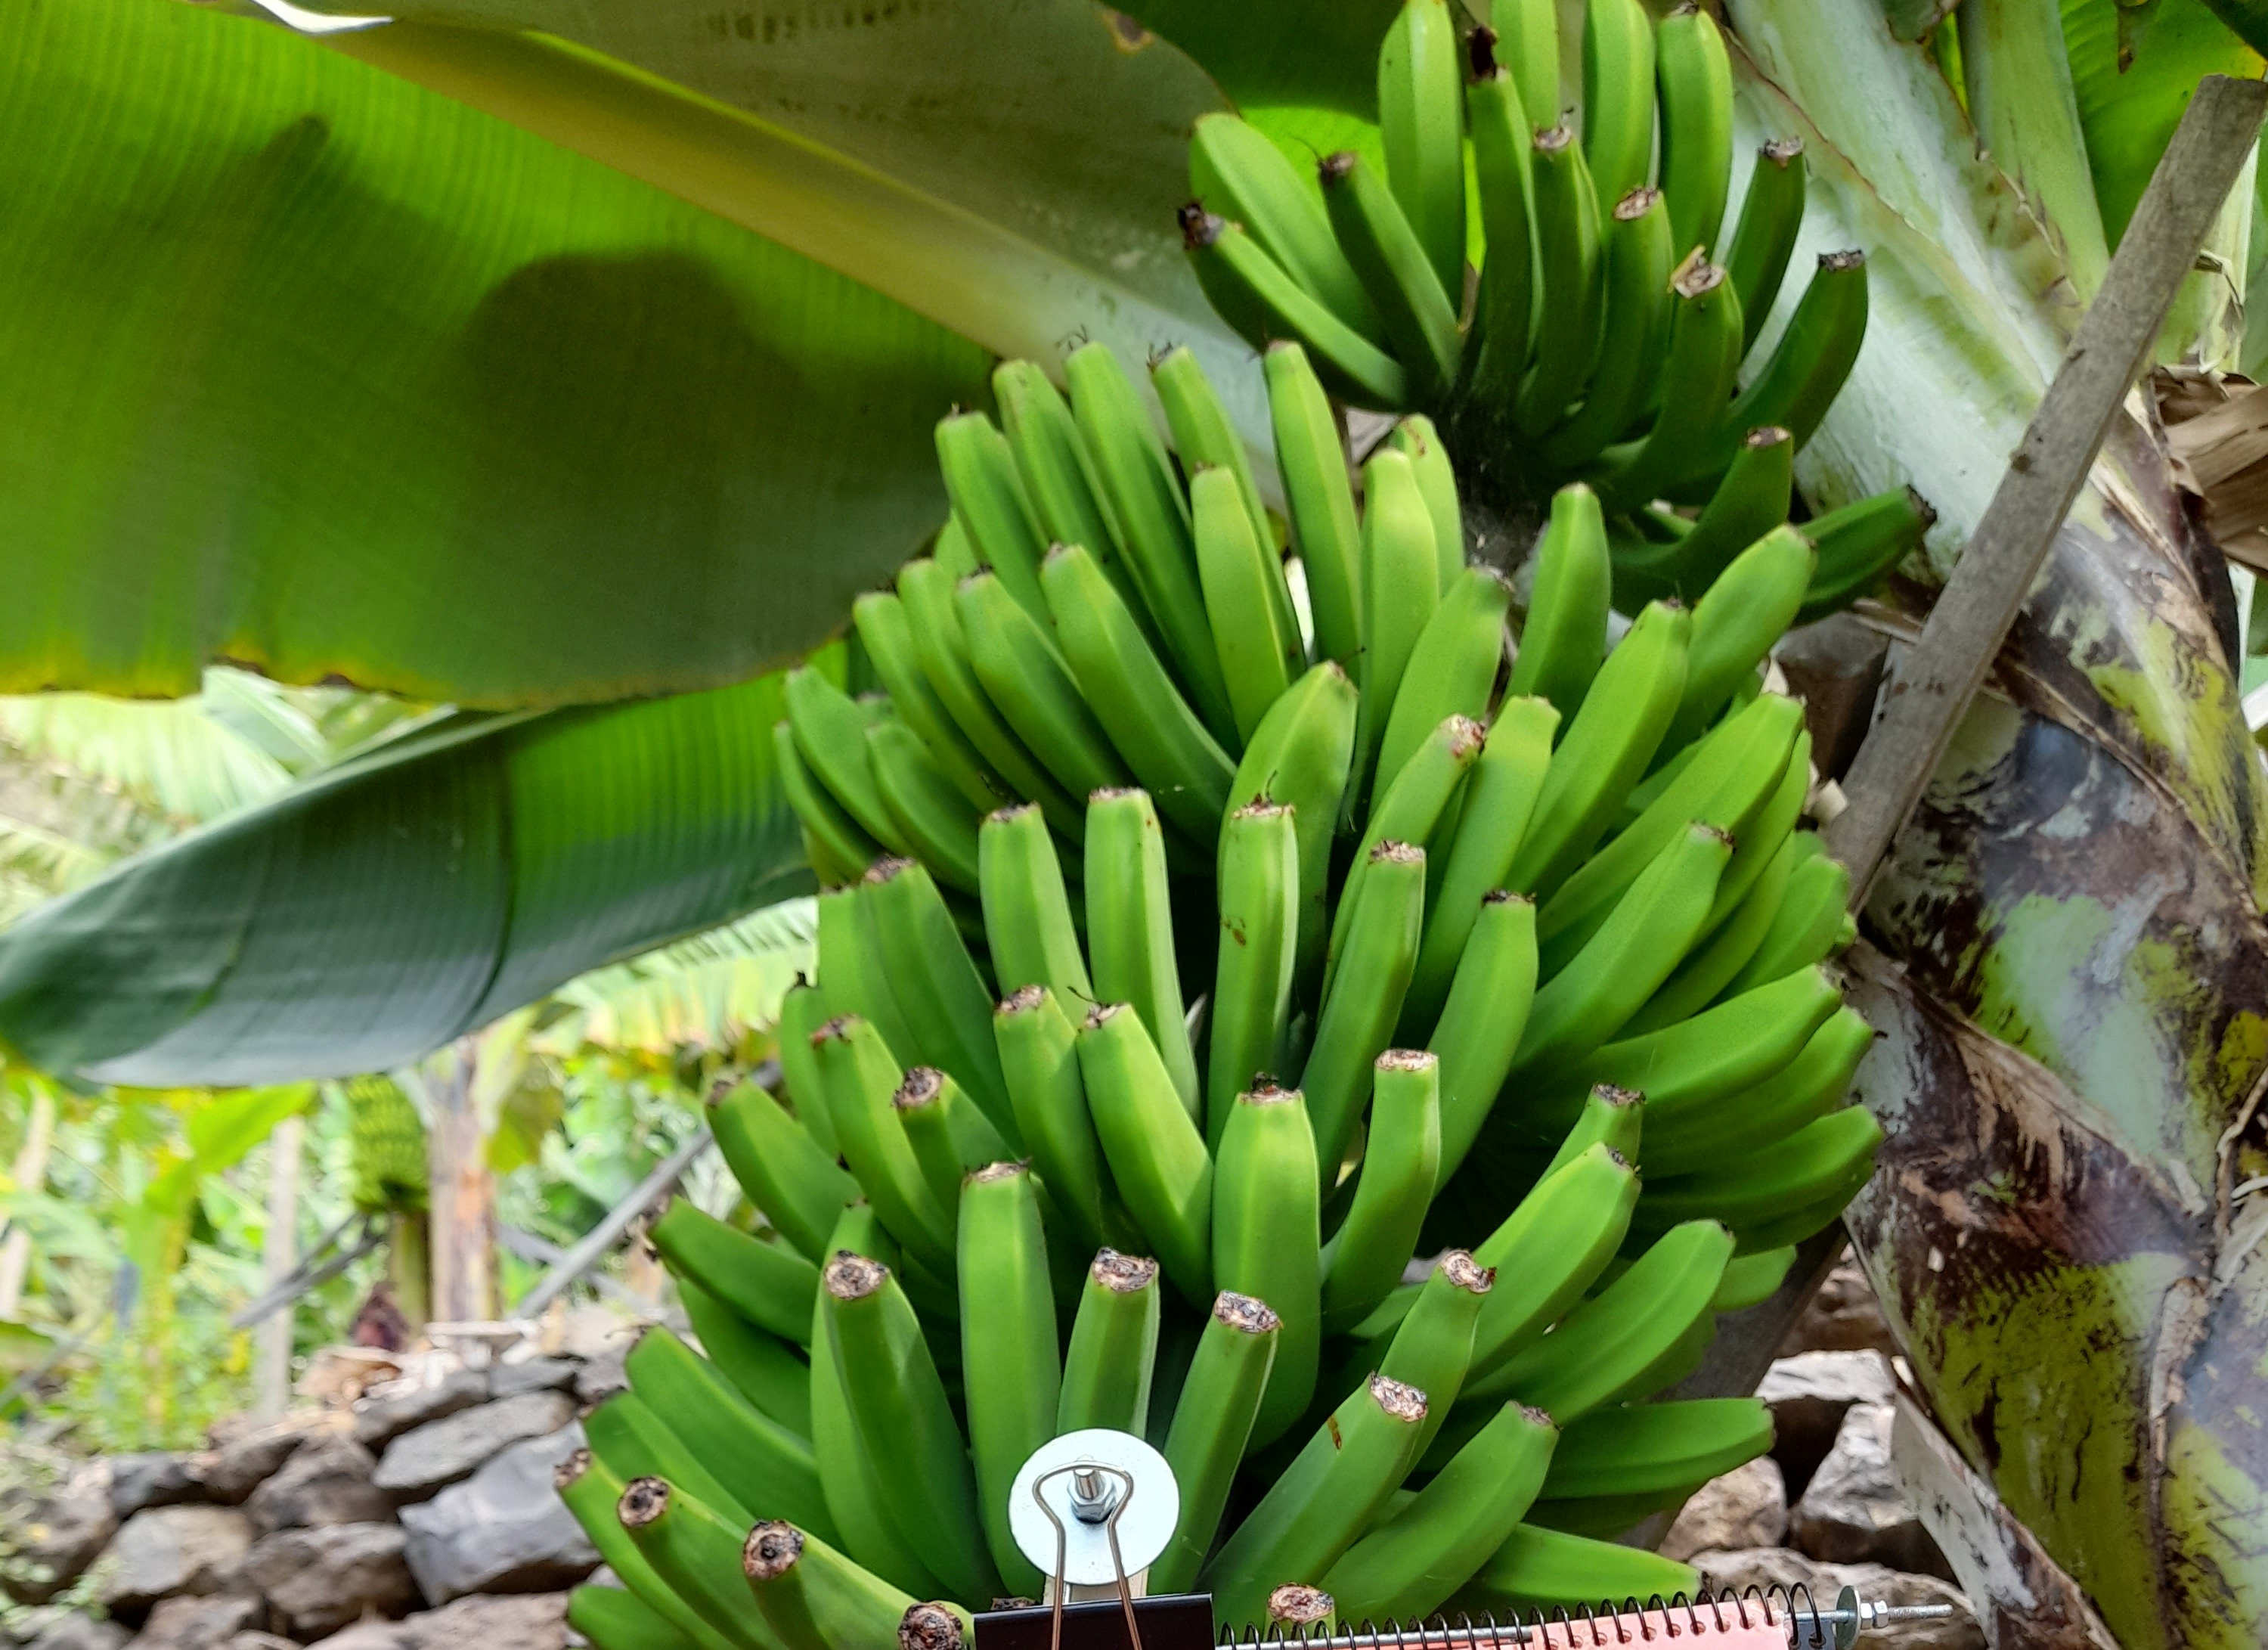
Label: Keep